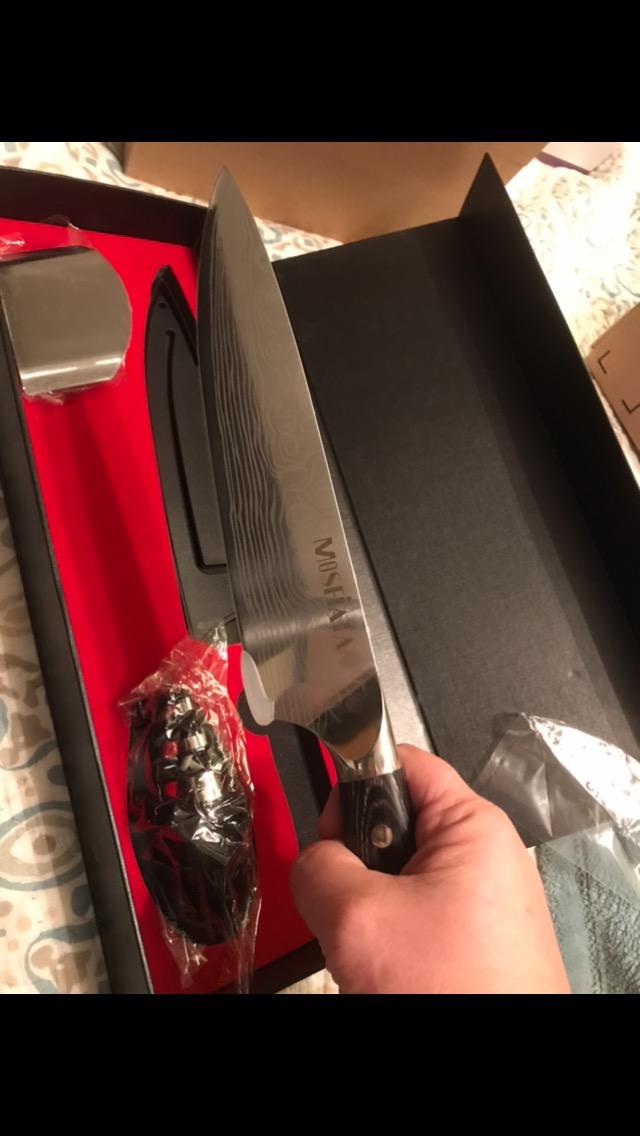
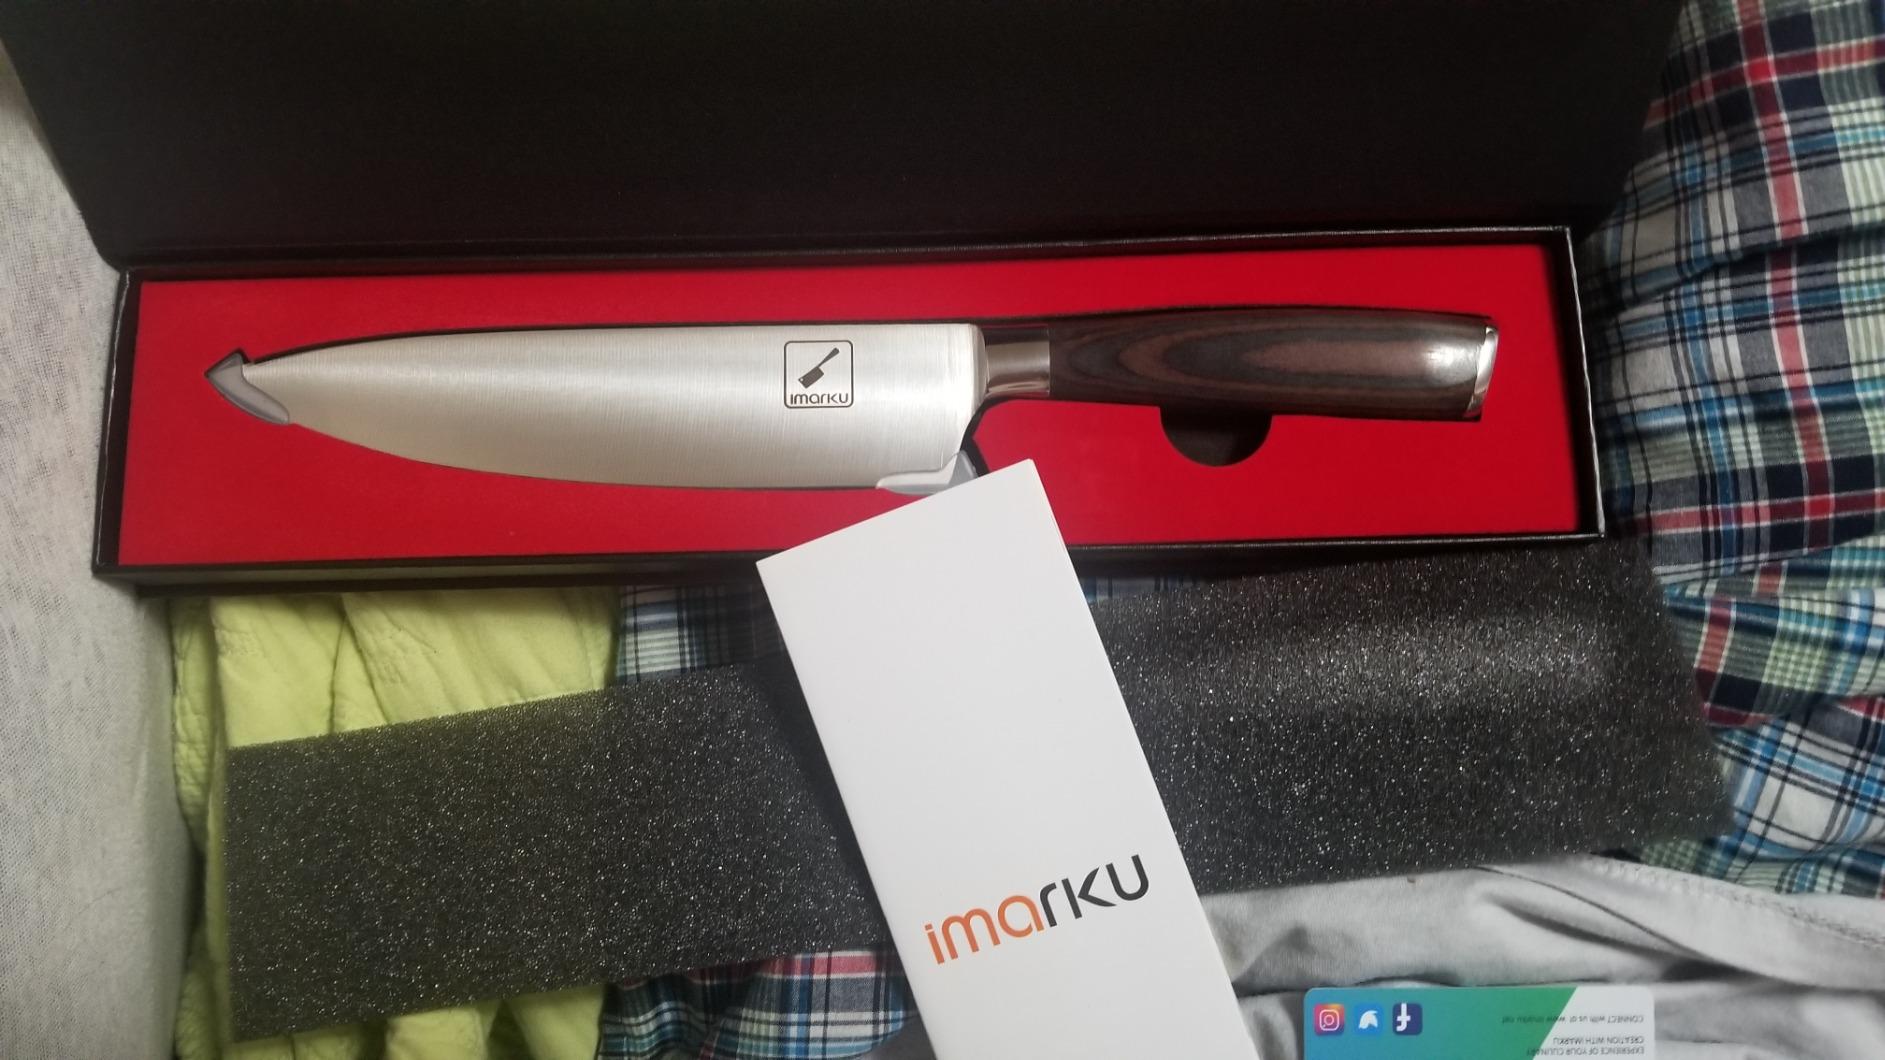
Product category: items_knife
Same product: no